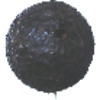
Label: avocado